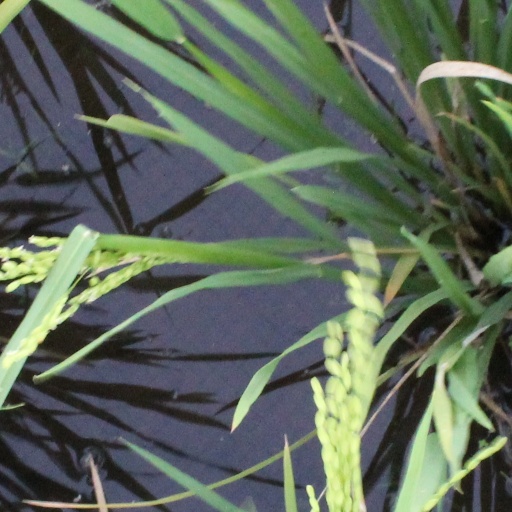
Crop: rice